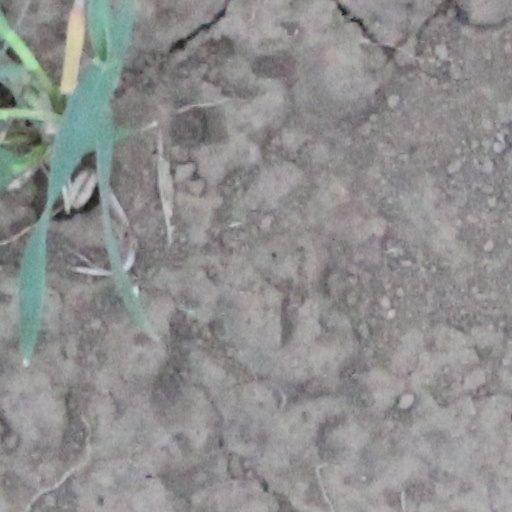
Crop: wheat